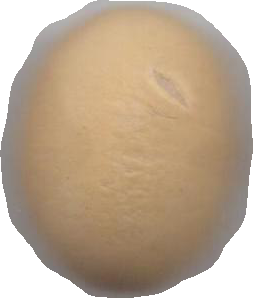
Variety: Dega